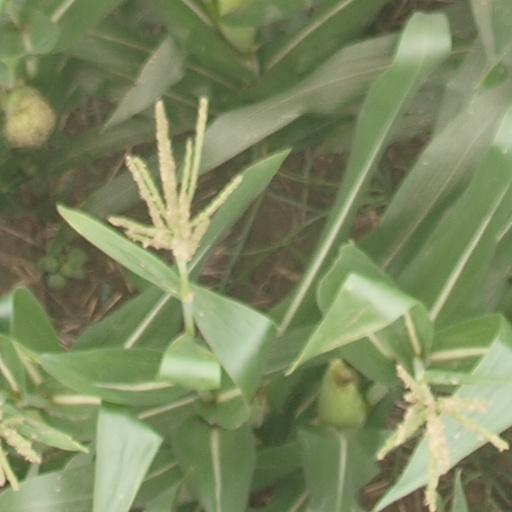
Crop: maize; corn